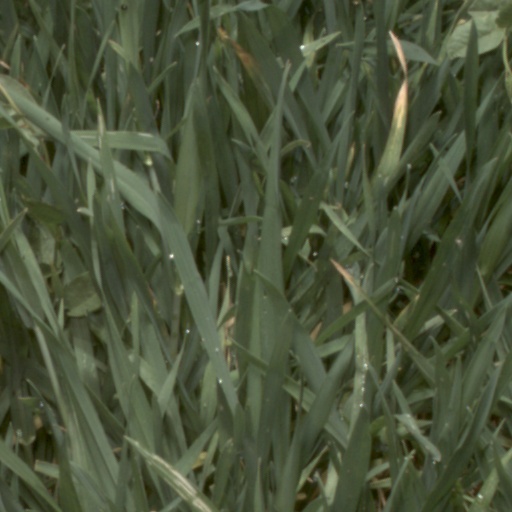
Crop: wheat